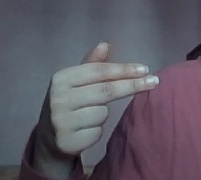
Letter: ghain